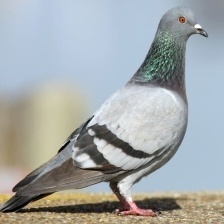
Species: ROCK DOVE
Scientific name: COLUMBA LIVIA